Thierry Henry

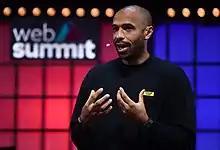
Henry speaking against online bullying at the Web Summit in 2021

Henry married English model Nicole Merry, real name Claire, on 5 July 2003. The ceremony was held at Highclere Castle, and on 27 May 2005 the couple celebrated the birth of their first child, a daughter.